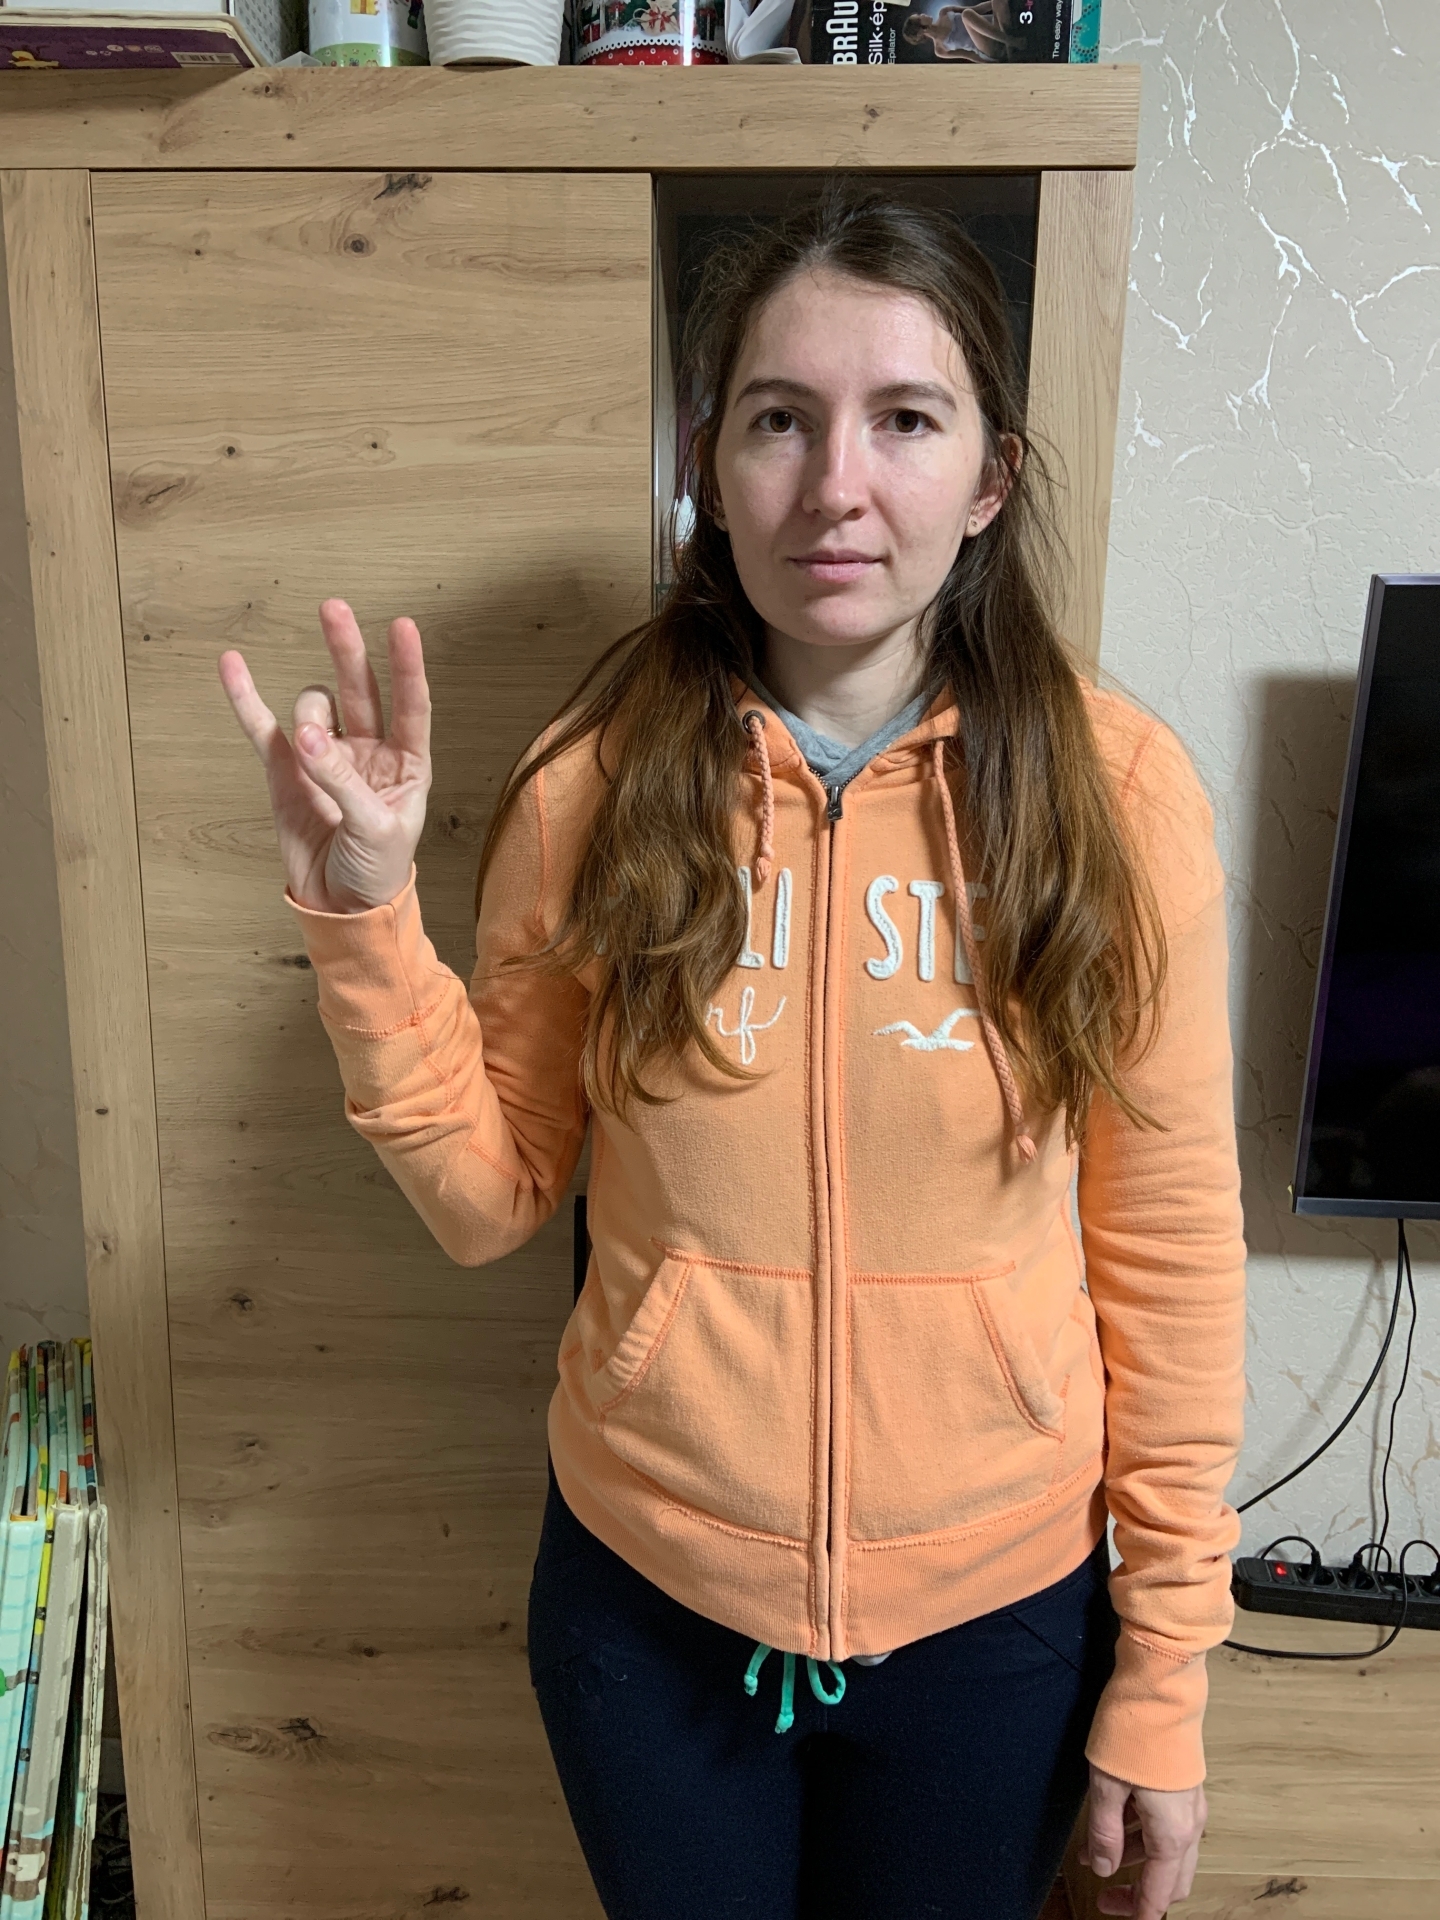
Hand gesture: three3